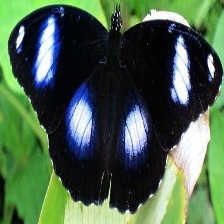
Species: GREAT EGGFLY